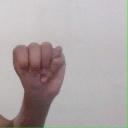
अक्षर: म